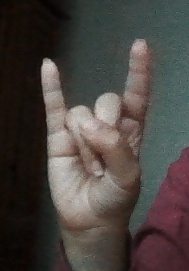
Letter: la